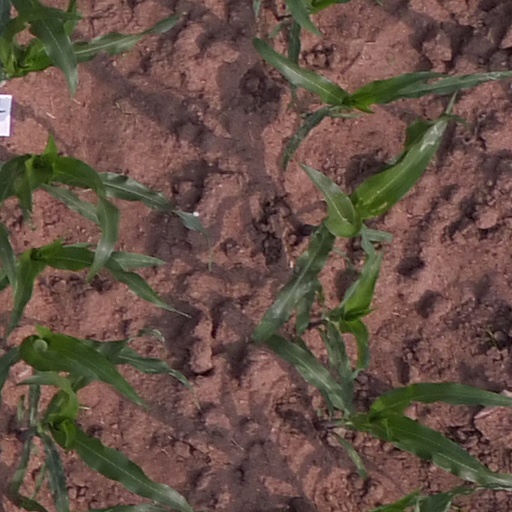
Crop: maize; corn